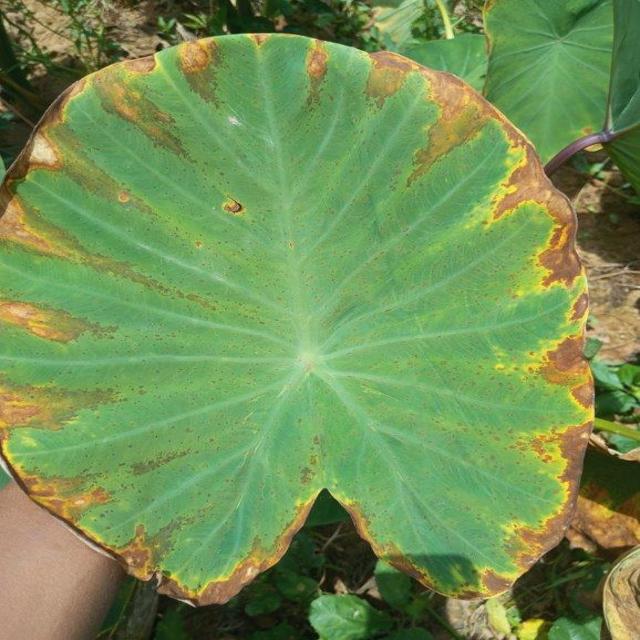
Label: Mid_Blight